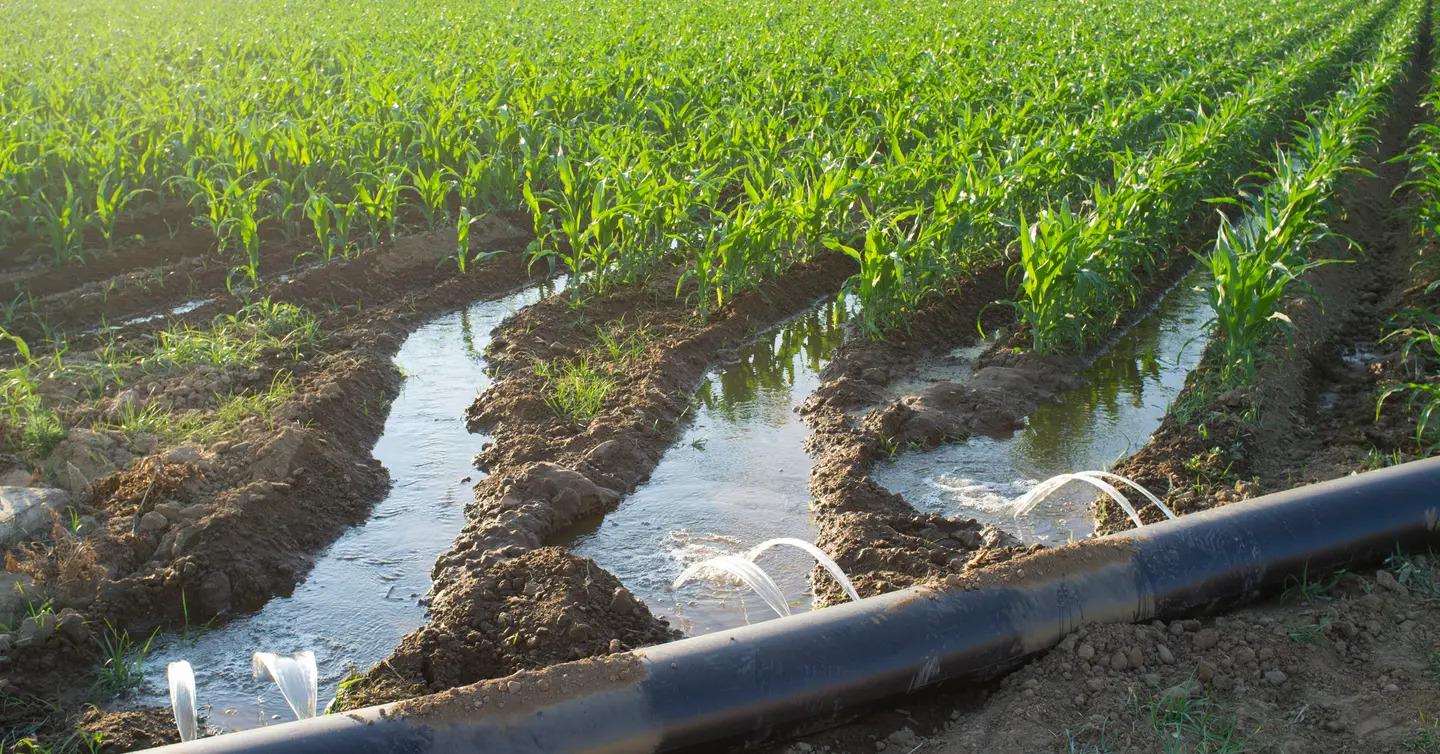
Shamba hili linaonyesha mfumo wa umwagiliaji wa maji ambapo maji hutiririka kwenye mifereji kati ya mistari ya mazao. Mabomba yanasambaza maji moja kwa moja shambani ili kusaidia mimea kukuwa vizuri hasaa wakati wa kiangazi. Mfumo huu unaonekana tija ya kilimo.